KAI RQ-101 Songgolmae

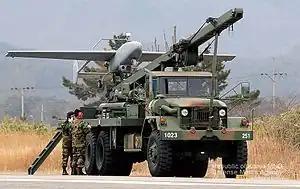
RQ-101 Songgolmae on a truck

The KAI RQ-101 Songgolmae is a South Korean military unmanned aerial vehicle (UAV) developed by the Agency for Defense Development (ADD) and the Korea Aerospace Industries (KAI) in 2000. RQ-101 is an unarmed UAV designed for corps commanders and has been deployed and serviced by the South Korean Army since 2002 to collect military intelligence. It was officially given the name Songgolmae ("peregrine falcon").